Dafne Schippers

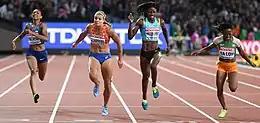
Schippers (2nd from the left) successfully defended her 200 m global title at the 2017 London World Championships.

After the disappointment of Rio, Schippers decided to change. She parted with Bart Bennema as her coach, who had overseen her transition from an outstanding heptathlete, winning bronze in the World Championships Moscow 2013, into a successful 100 m and 200 m sprinter. Both felt that she had to try a different approach to progress, and so she decided to join U.S. coach and sprint guru Rana Reider and focus on the 2017 World Championships in Athletics in London, to defend her world title in the 200 m. After winning the bronze in the 100 m, she won the 200 m title, joining Jamaican Merlene Ottey and USA's Allyson Felix as the only athletes to successfully defend a world title in the event. "It's a great feeling to be world champion for the second time," she said. "I was a bit nervous beforehand, but I'm a final runner, and bring my best in finals, so I'm very grateful for the experience today. There were so many Dutch fans in the stadium, all wearing orange. To win this two times in a row is brilliant." The Dutch 4 × 100 m relay team (Madiea Ghafoor, Schippers, Sedney, Samuel) finished 8th.